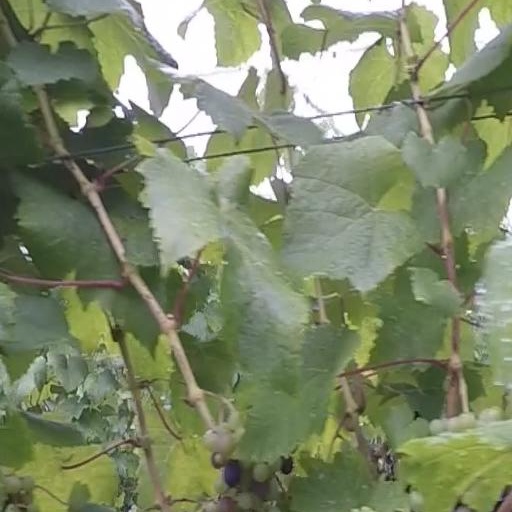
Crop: grape